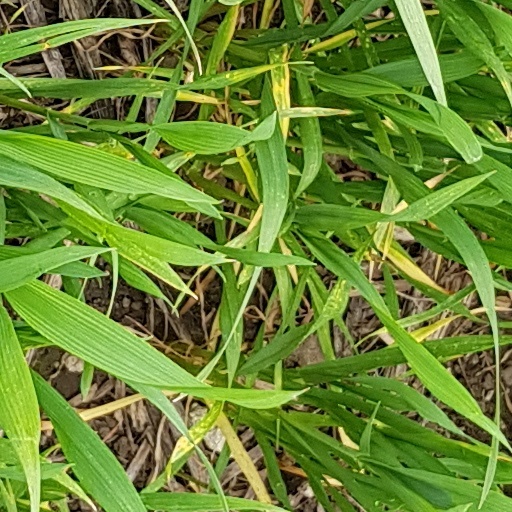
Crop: wheat